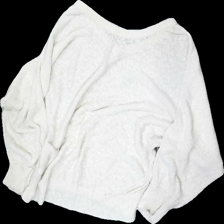
View: back
Type: Sweater
Category: Ladies
Brand: Missing
Colors: Beige
Material: 51% cotton, 49% acrylic
Cut: Regular, Loose, V-collar
Season: All
Stains: Minor
Holes: Minor
Price range: <50
Recommended usage: Export